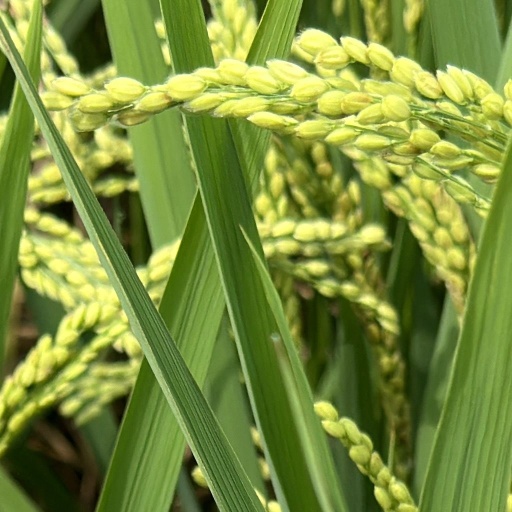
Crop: rice